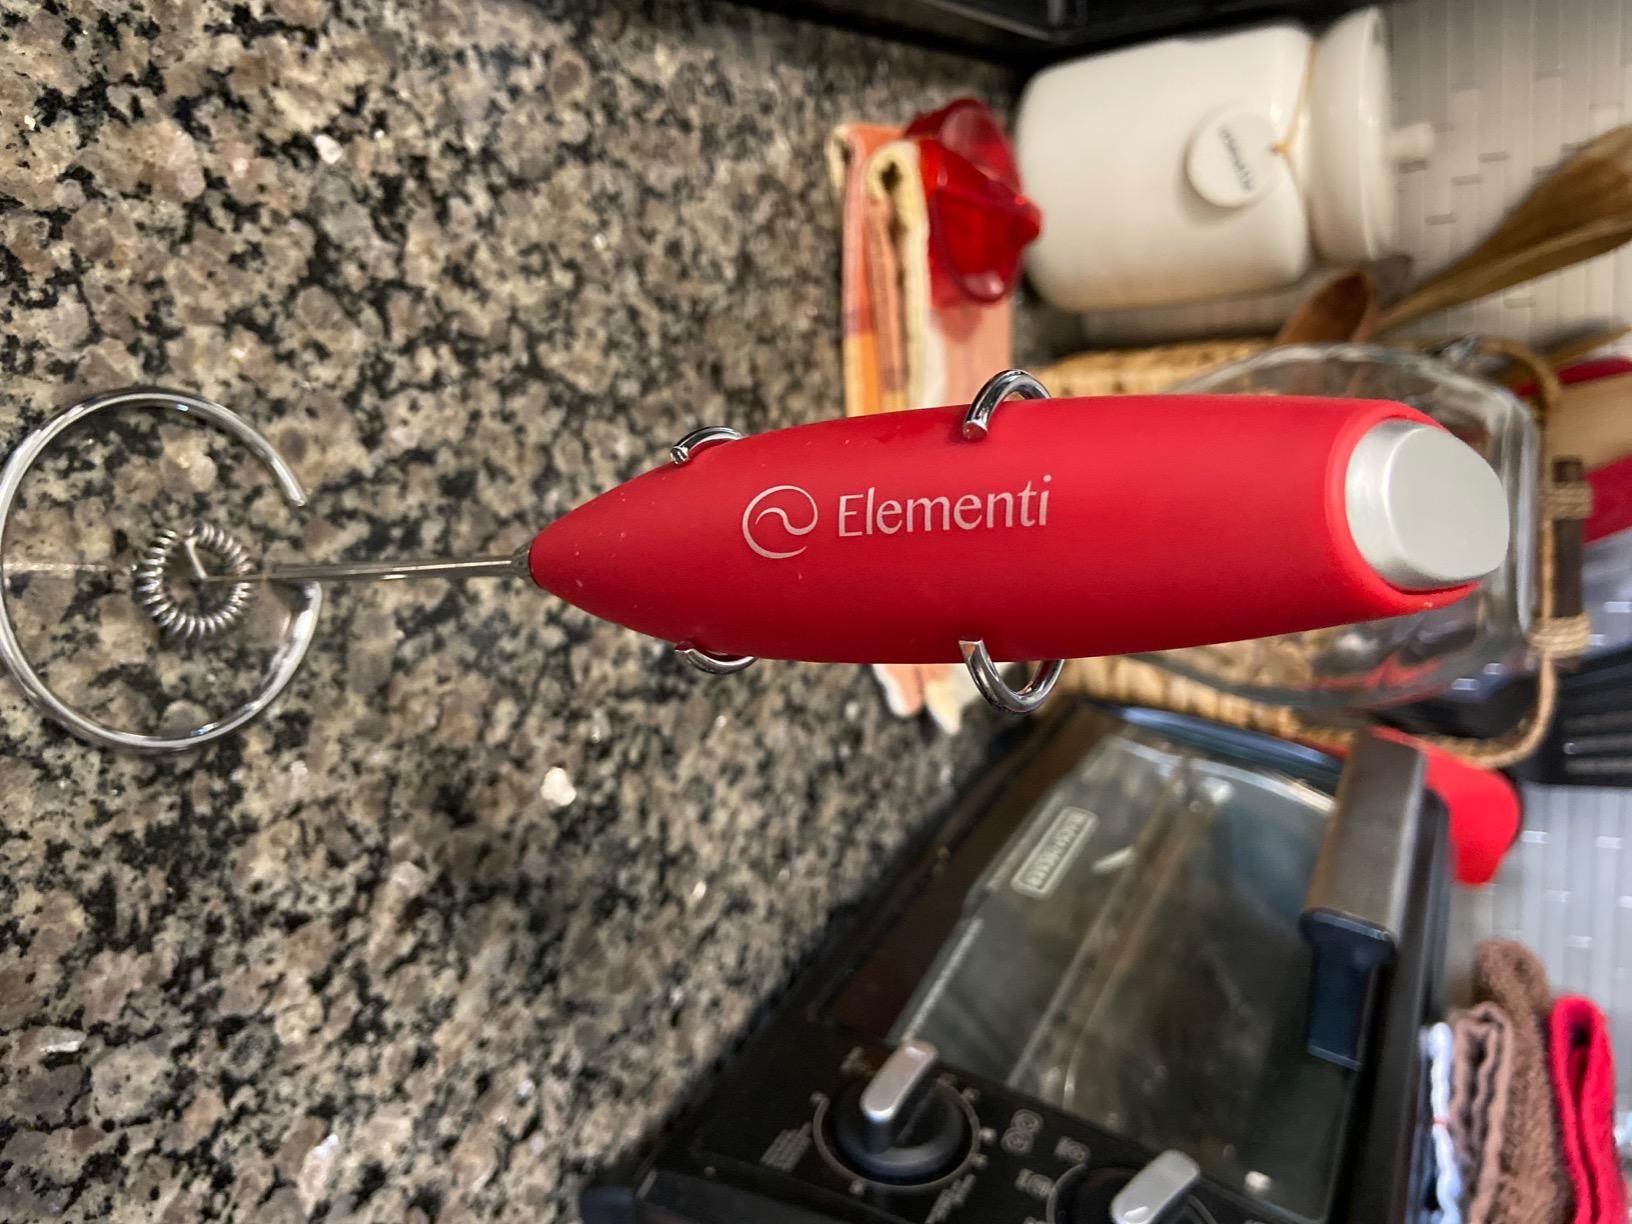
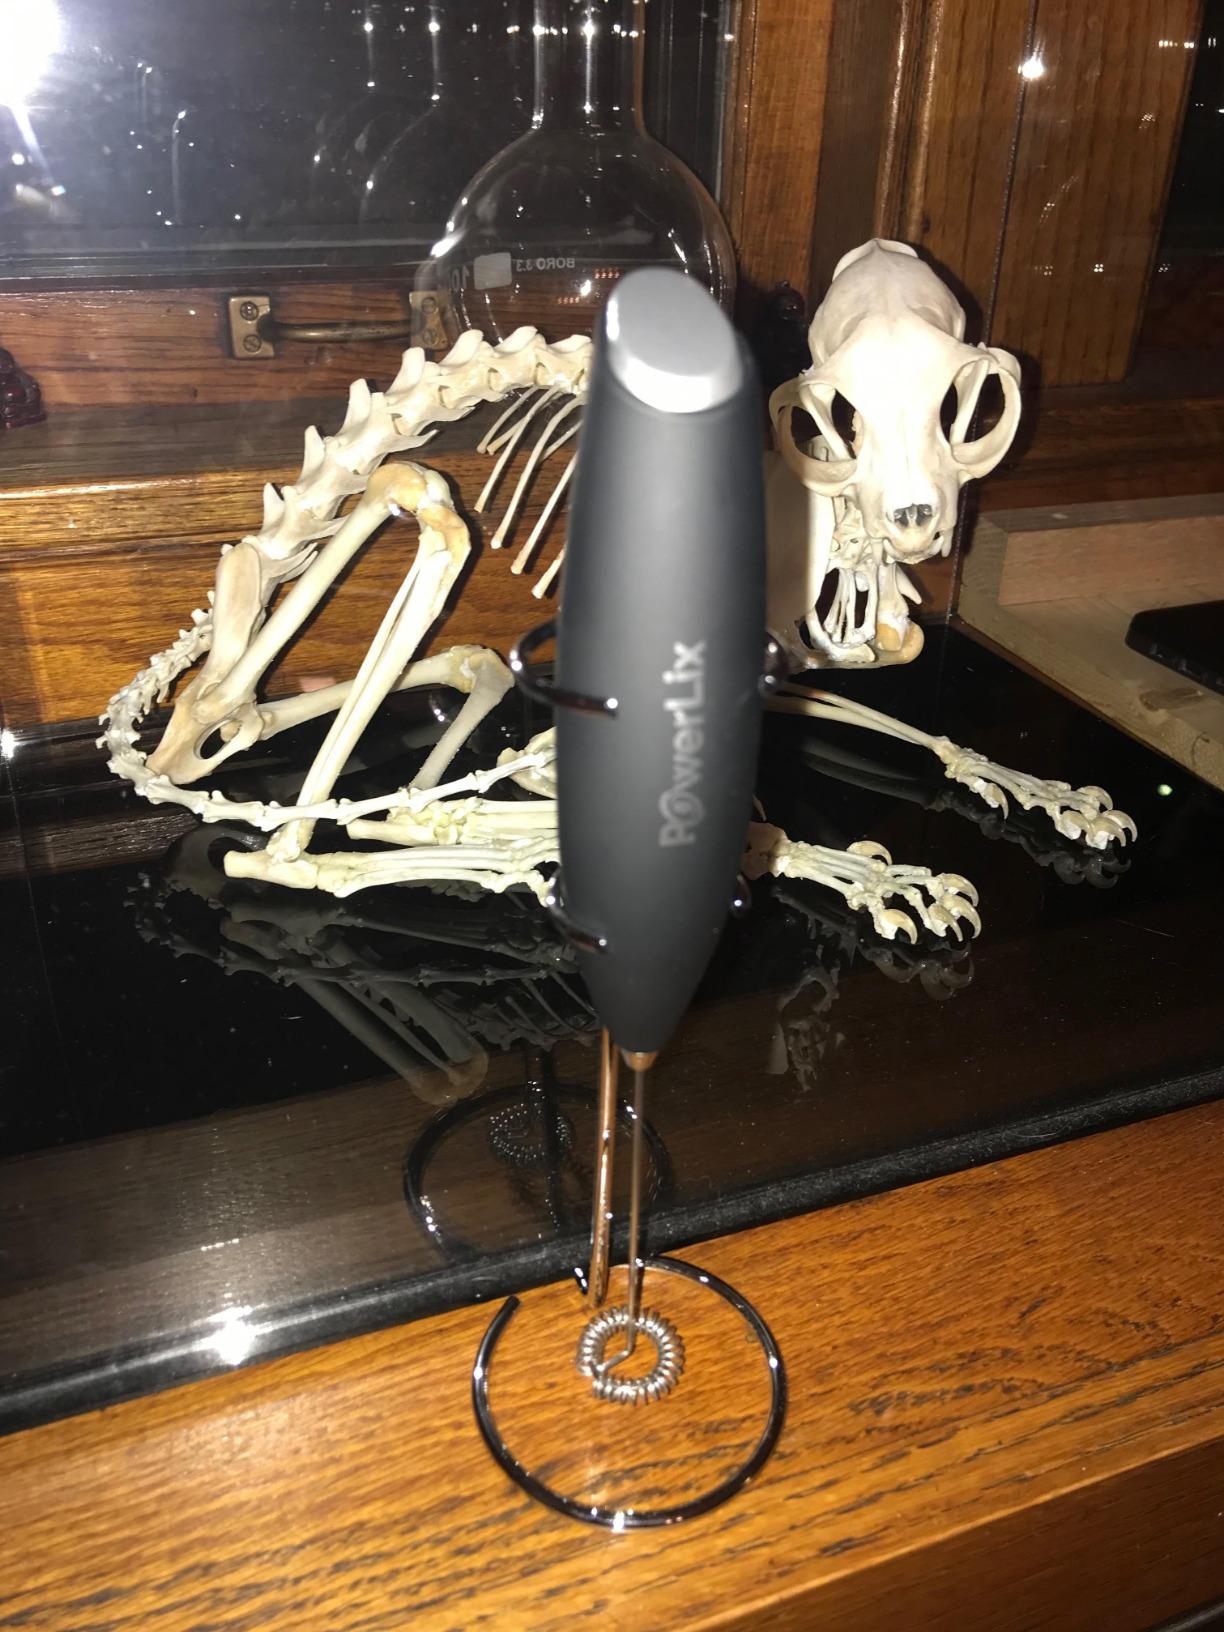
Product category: items_mixer
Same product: no